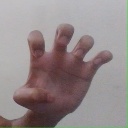
अक्षर: झ